Culture of Hunan

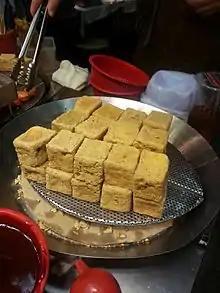
Stinky Tofu

It was originally eaten by the poor monk Zhu Yuanhang. One day, he was hungry and found some old tofu in someone's home. He didn't care if it was cooked, he stuffed it in his mouth, and never forgot the deliciousness of this tofu. Later, he became a military commander, successfully led his army, and won many victories all the way to Anhui Province. To celebrate, he ordered the whole army to eat stinky tofu. The name soon became widely known. Changsha's stinky tofu is made from high-quality soybeans, and then soaked in brine containing bamboo shoots, shiitake mushrooms, koji and soybean meal.